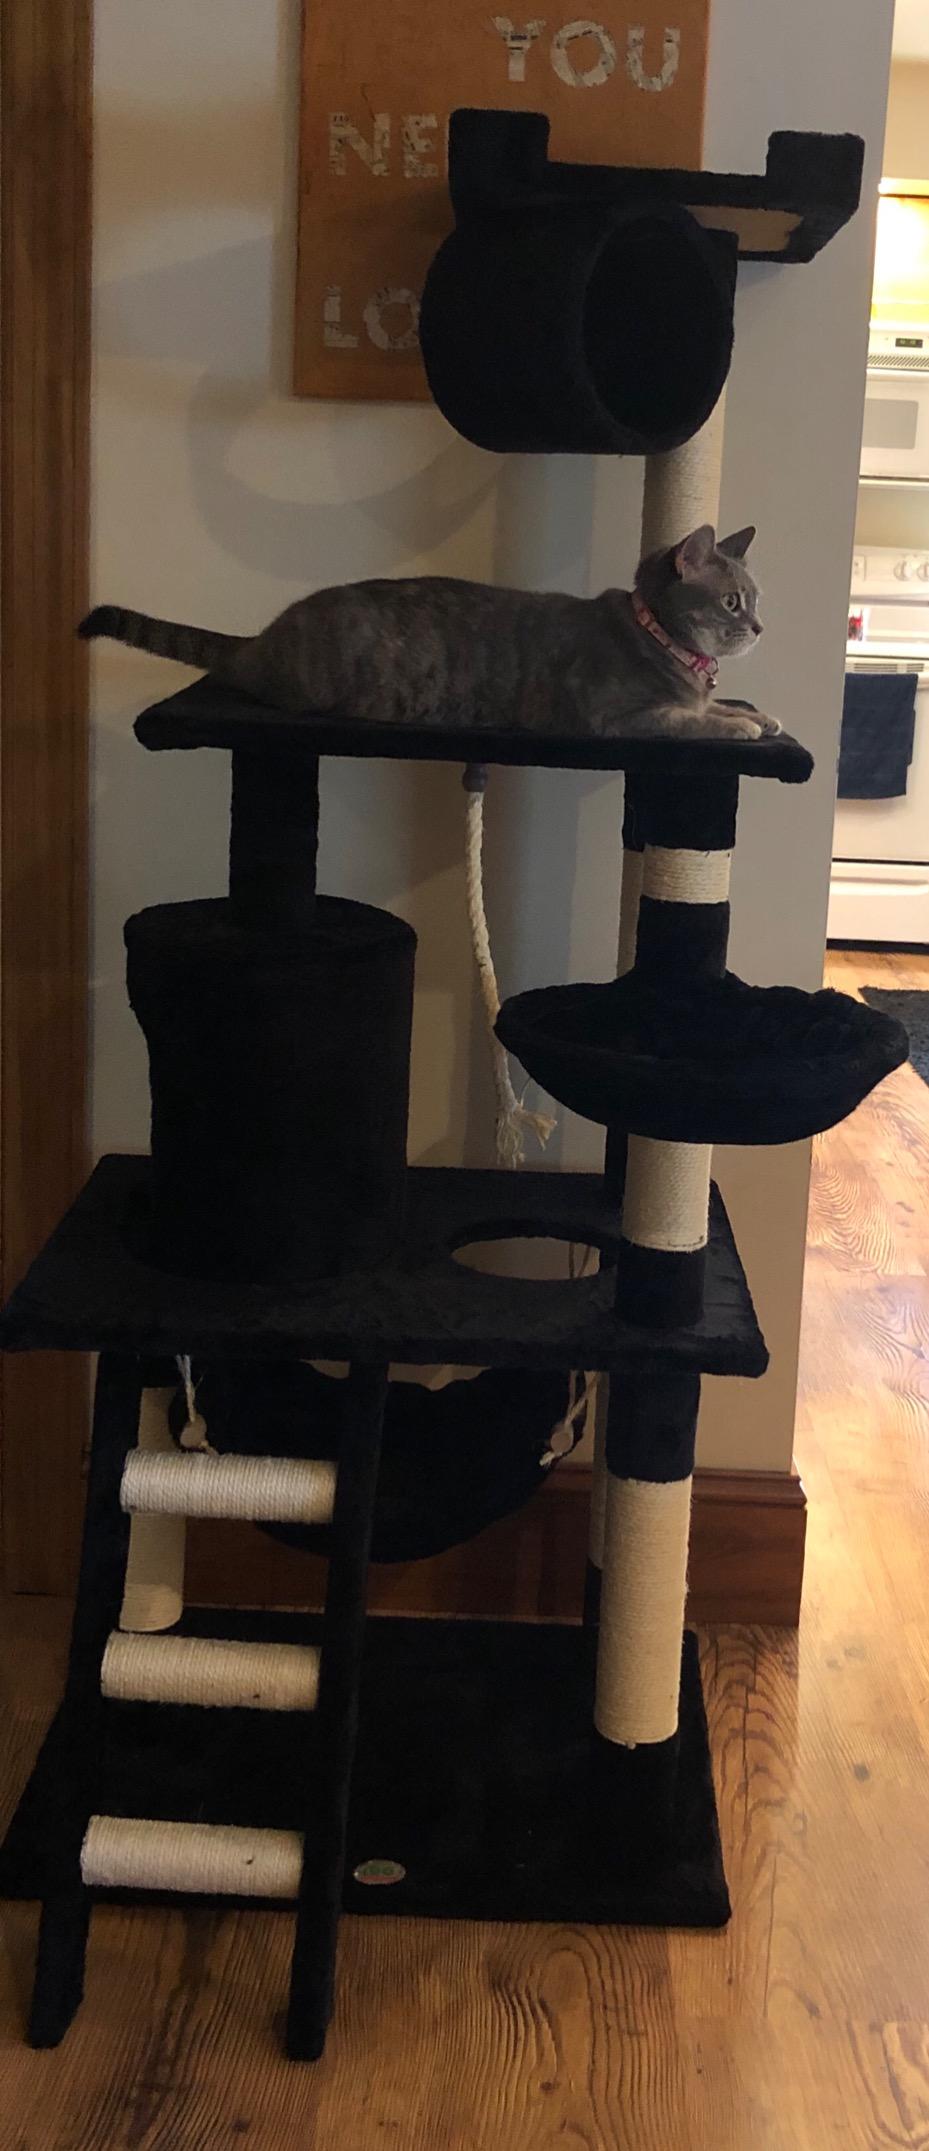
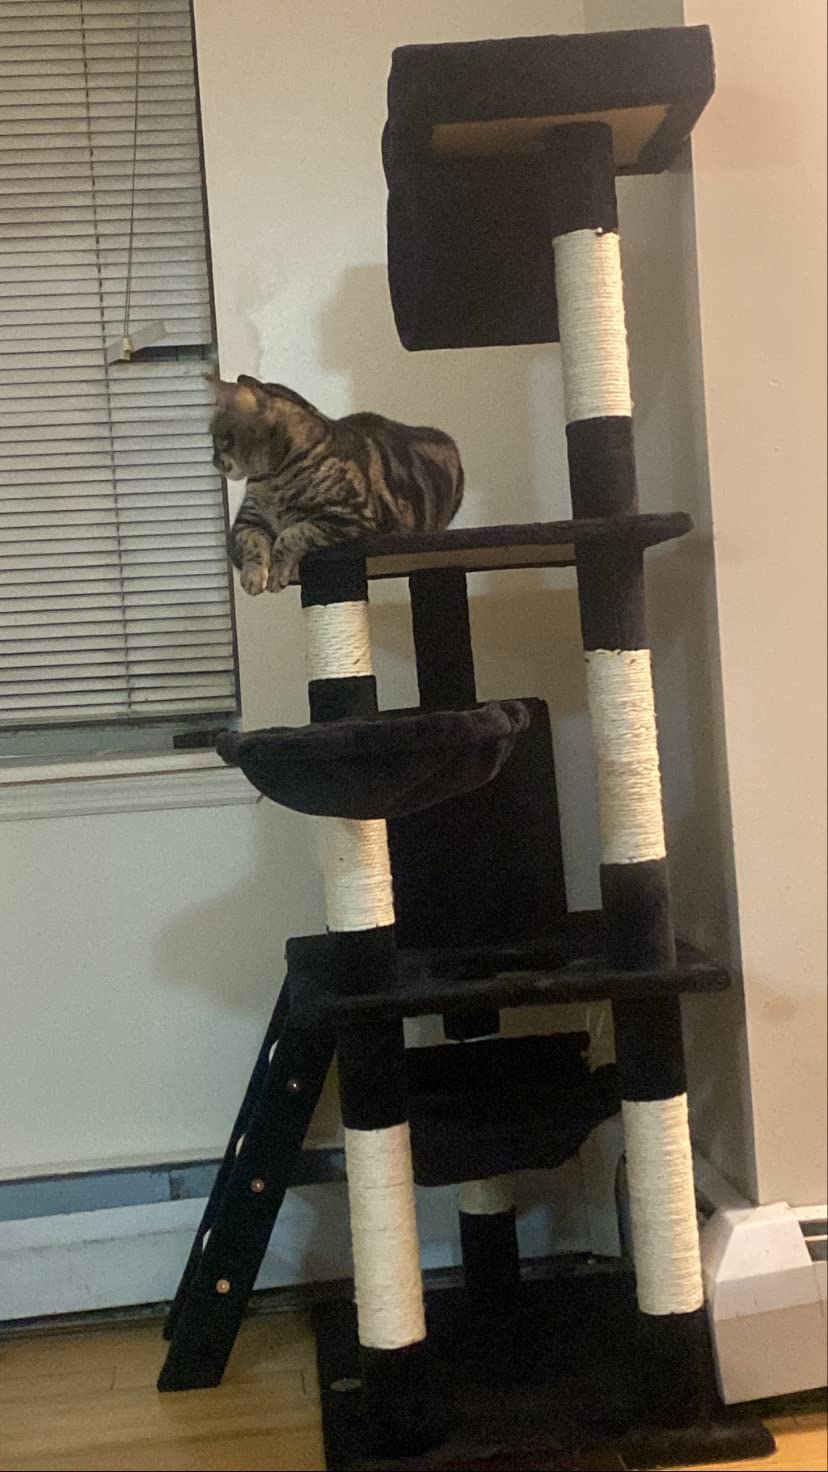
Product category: items_cat tree
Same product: yes